Sziget Festival

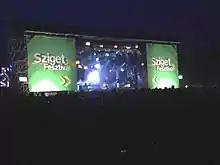
Sziget 2003

Following the end of the Communist era in 1989, the formerly lively summer festival scene in Budapest faced a crisis due to a sudden loss of governmental funding. A group of artists and rock enthusiasts proposed the Sziget event as a way to bridge this gap. The festival was started in 1993, originally called "Diáksziget" (Student Island). This first event was organised by music fans in their spare time and ran well over budget, taking until 1997 to repay the losses. From 1996 to 2001 it was sponsored by Pepsi and renamed "Pepsi Sziget." It has been called "Sziget Fesztivál" ("island festival") since 2002.